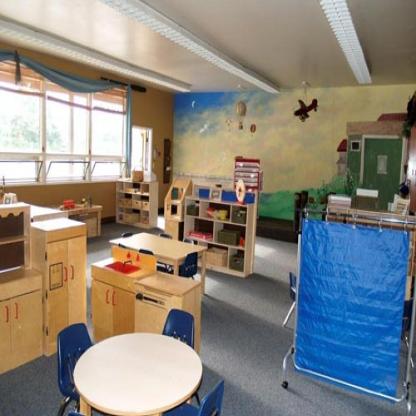
Scene: Indoor